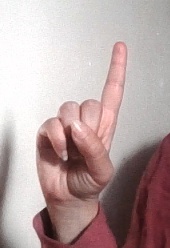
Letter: bb